Hallowed Ground (film)

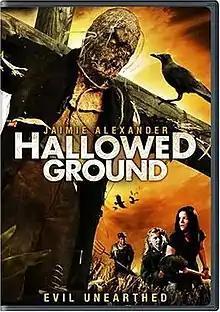
DVD cover

Hallowed Ground is a 2007 American horror film directed by David Benullo and Agung Bagus. It went direct-to-video and was first aired on Sci-Fi Channel in the USA.